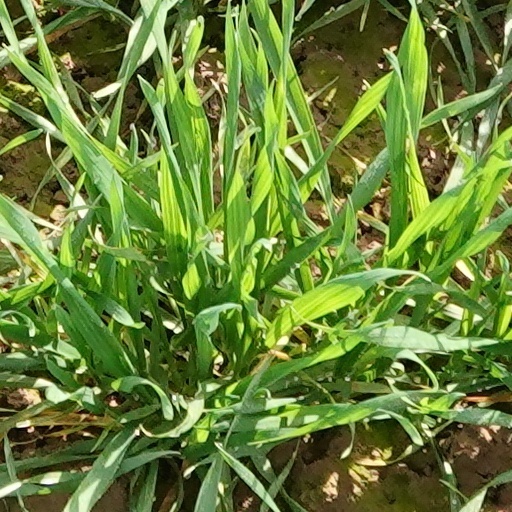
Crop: wheat